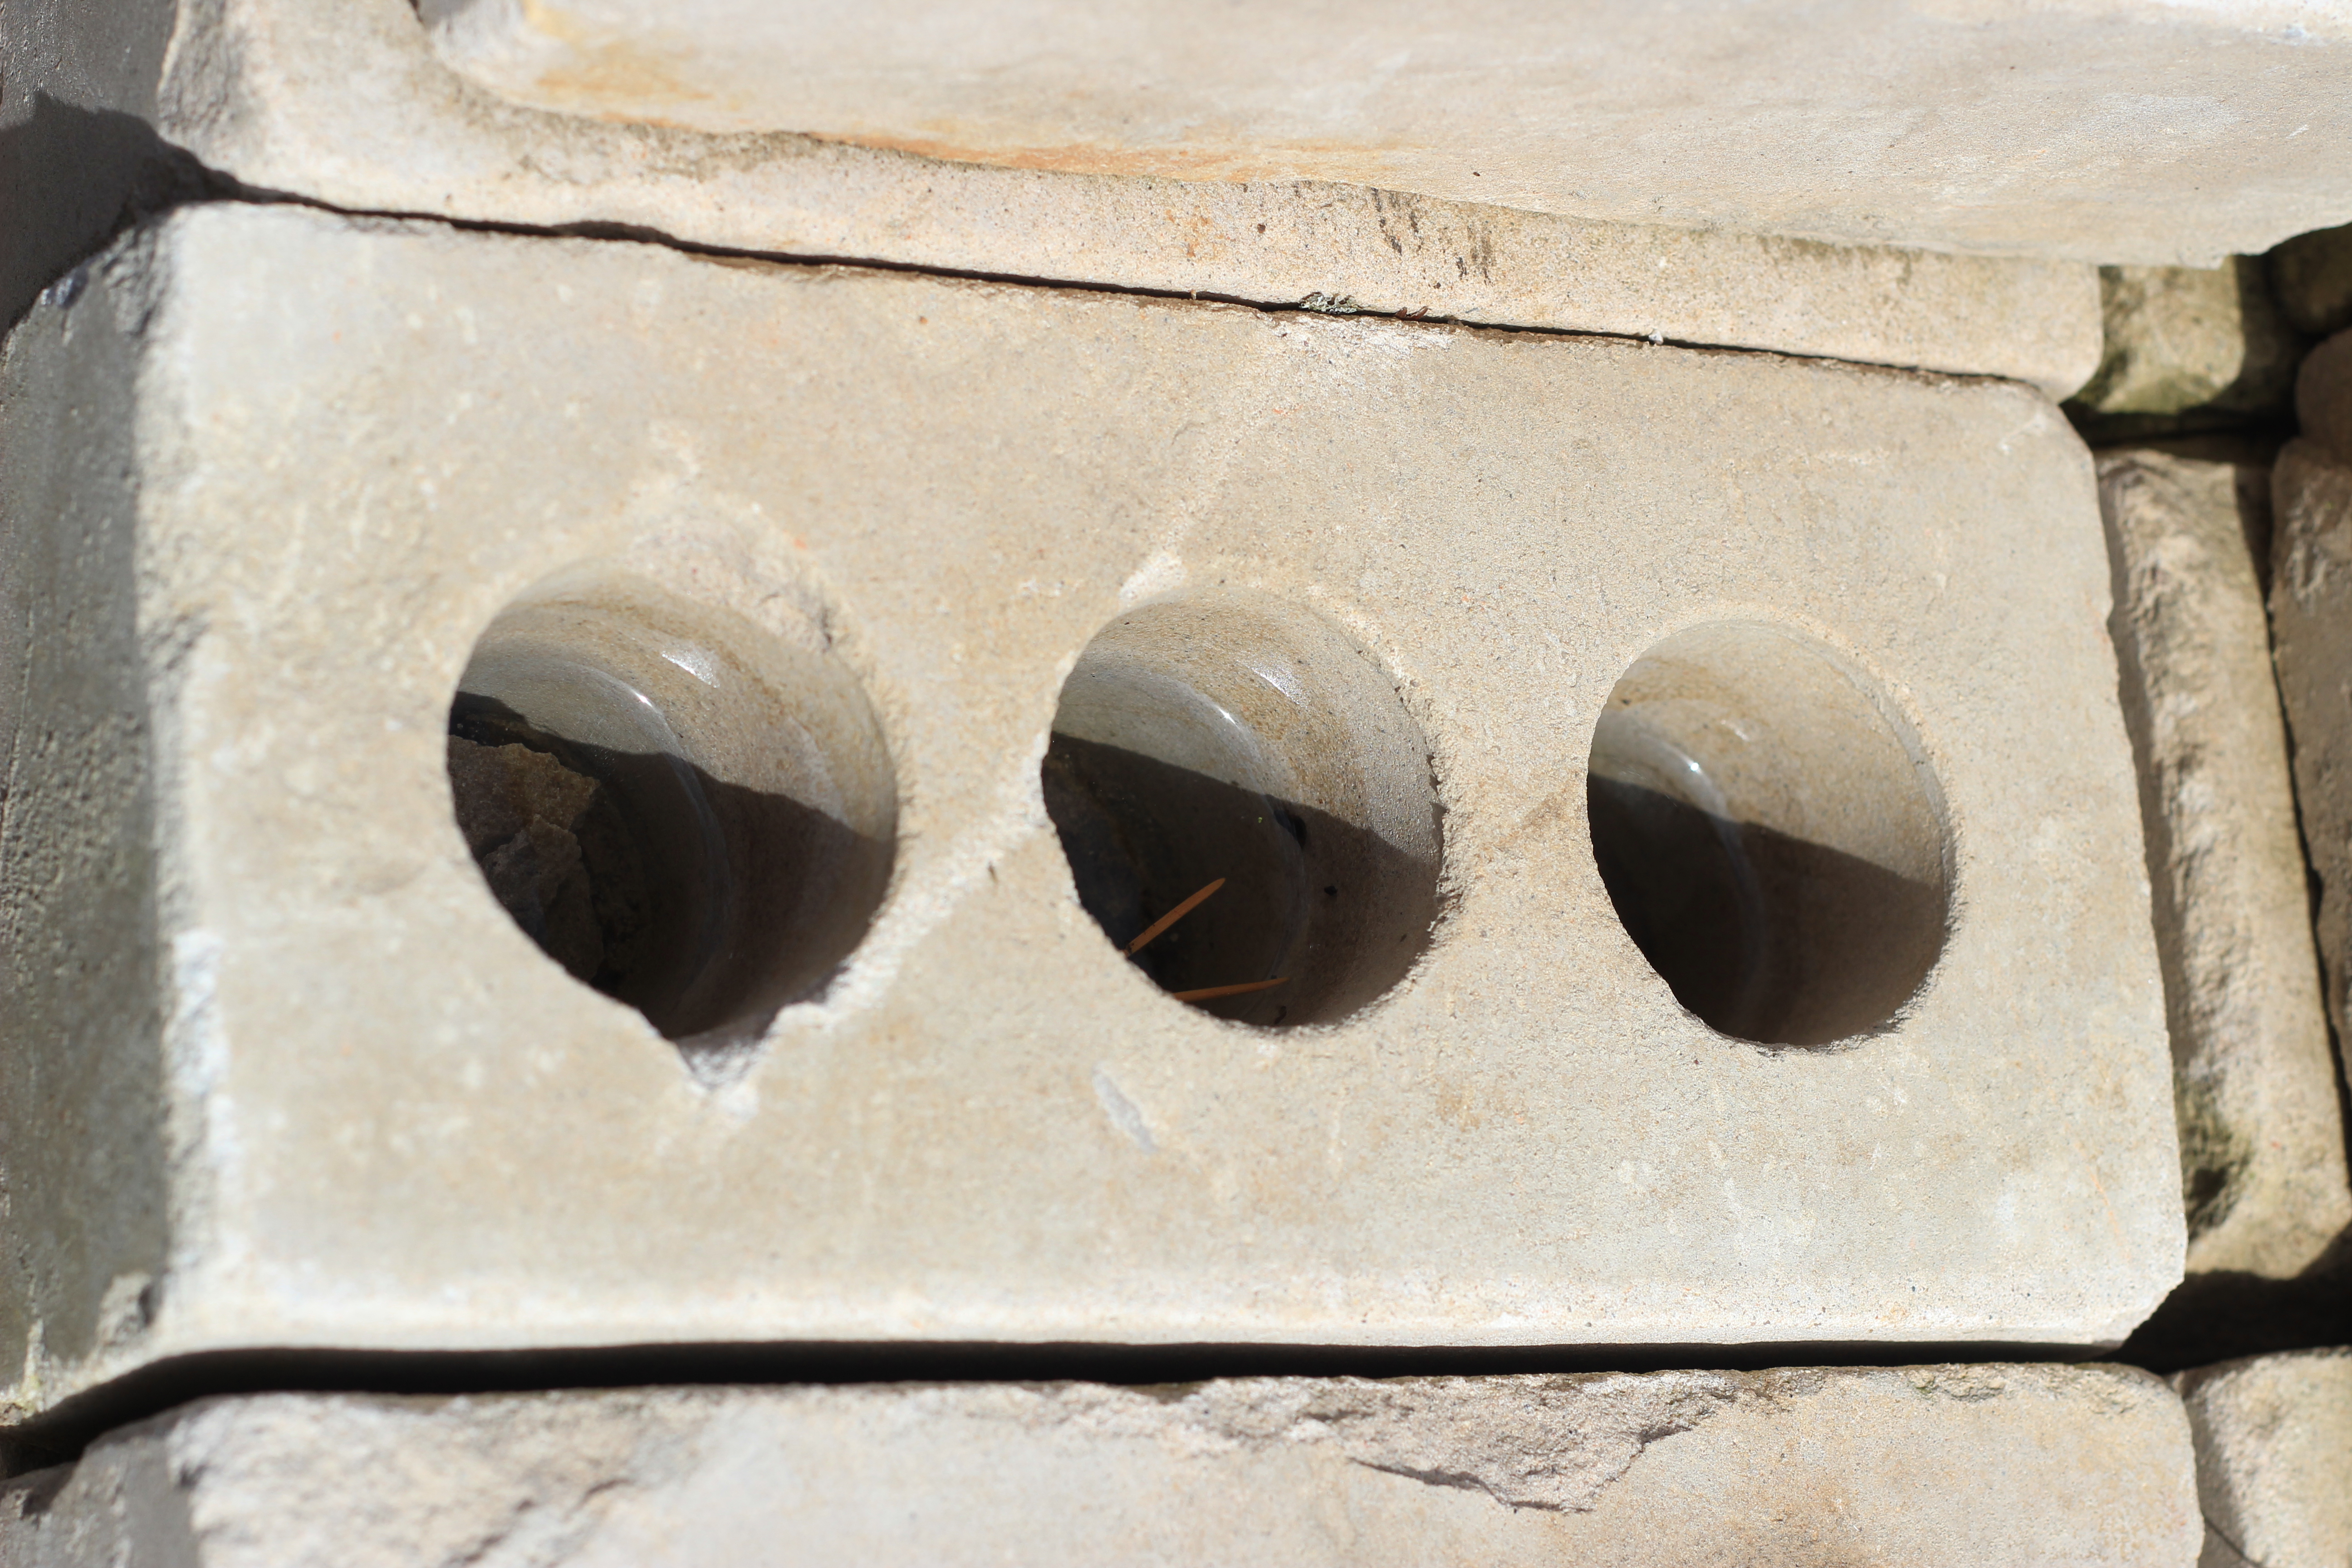
texture, construction, wood, Material property, font, rectangle, brick, concrete, plywood, rock, bone, circle, metal, helmet, auto part, pattern, automotive wheel system, personal protective equipment, artifact, skull, soil, cement, automotive tire